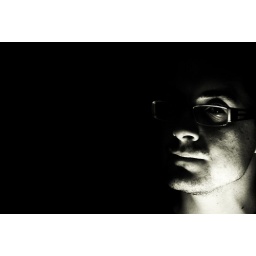
shot in the mirror with an assist of table lamp and with no tripod - suffer!!! :)